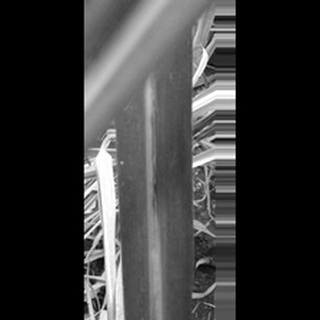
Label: sugarcane_red_rot